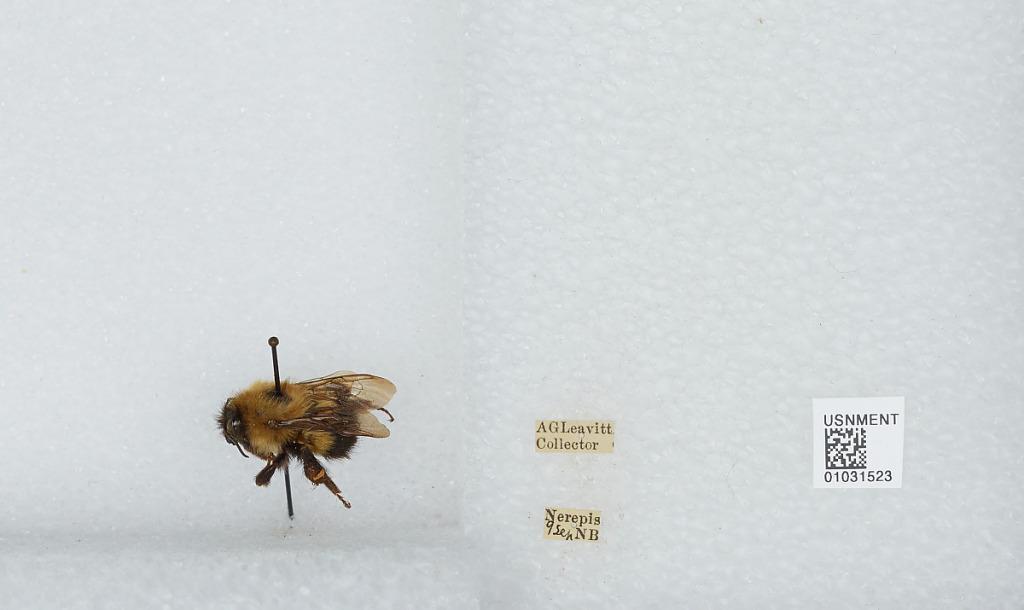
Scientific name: Bombus (Pyrobombus) vagans vagans Smith
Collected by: A. Leavitt
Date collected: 2009-9-
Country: Canada
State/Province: New Brunswick
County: Kings
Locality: Nerepis
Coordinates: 45.3969, -66.3072